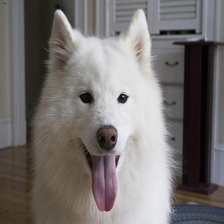
Species: dog
Breed: samoyed